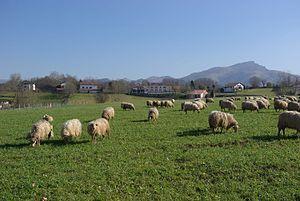
La Manech tête rousse est une race ovine française du Pays basque français. Son origine est mal connue, mais on sait qu'elle est implantée depuis bien longtemps dans le pays basque, où on la retrouve notamment sur les coteaux. C'est une brebis laitière, la plus productive des Pyrénées, dont le lait est notamment utilisé dans la conception de l'appellation d'origine contrôlée ossau-iraty, fromage de brebis local. C'est une brebis à laine tombante, blanche avec la tête et les pattes rousses. Elle est particulièrement rustique et bien adaptée aux transhumances et aux terrains escarpés des Pyrénées.